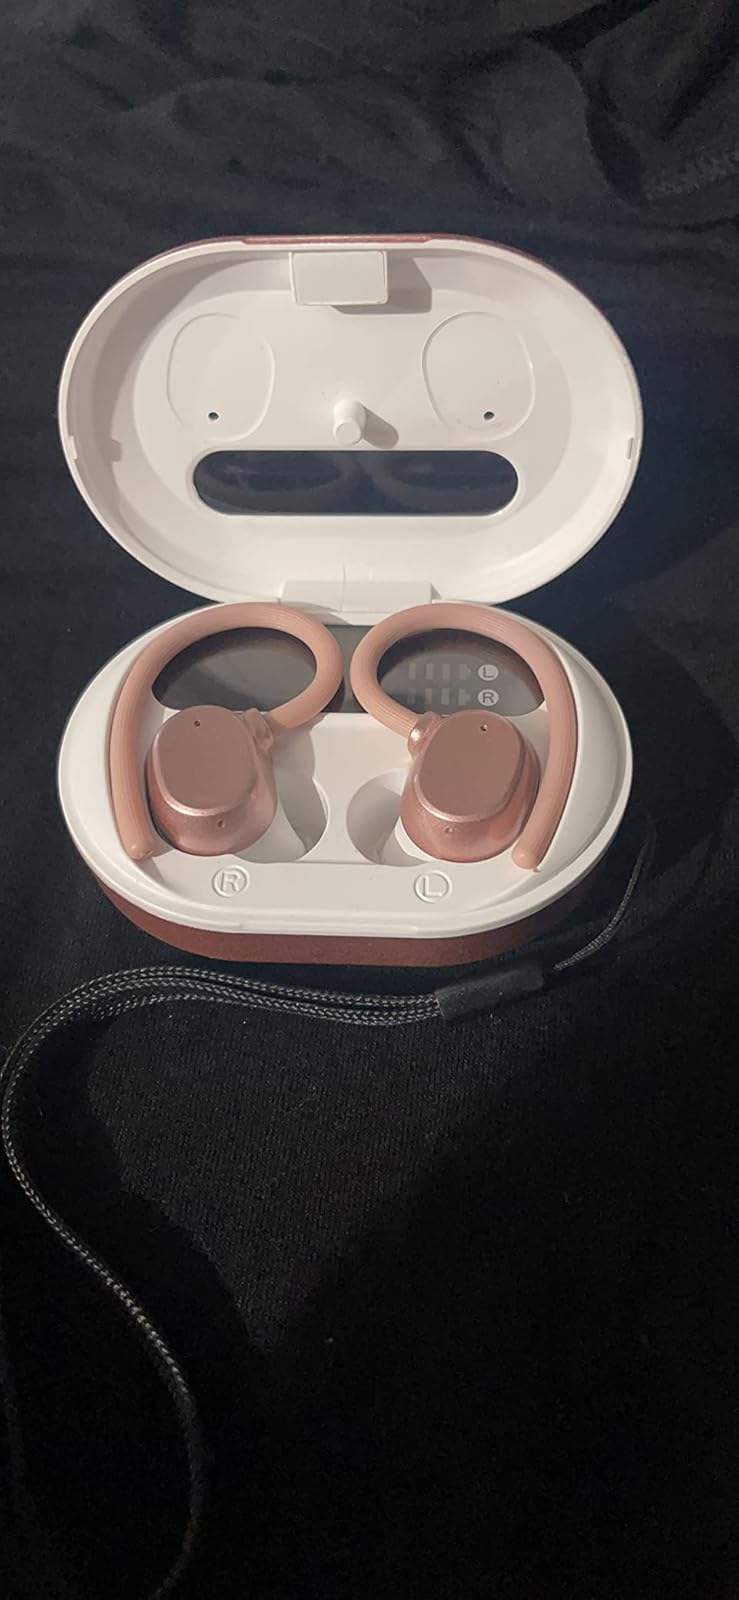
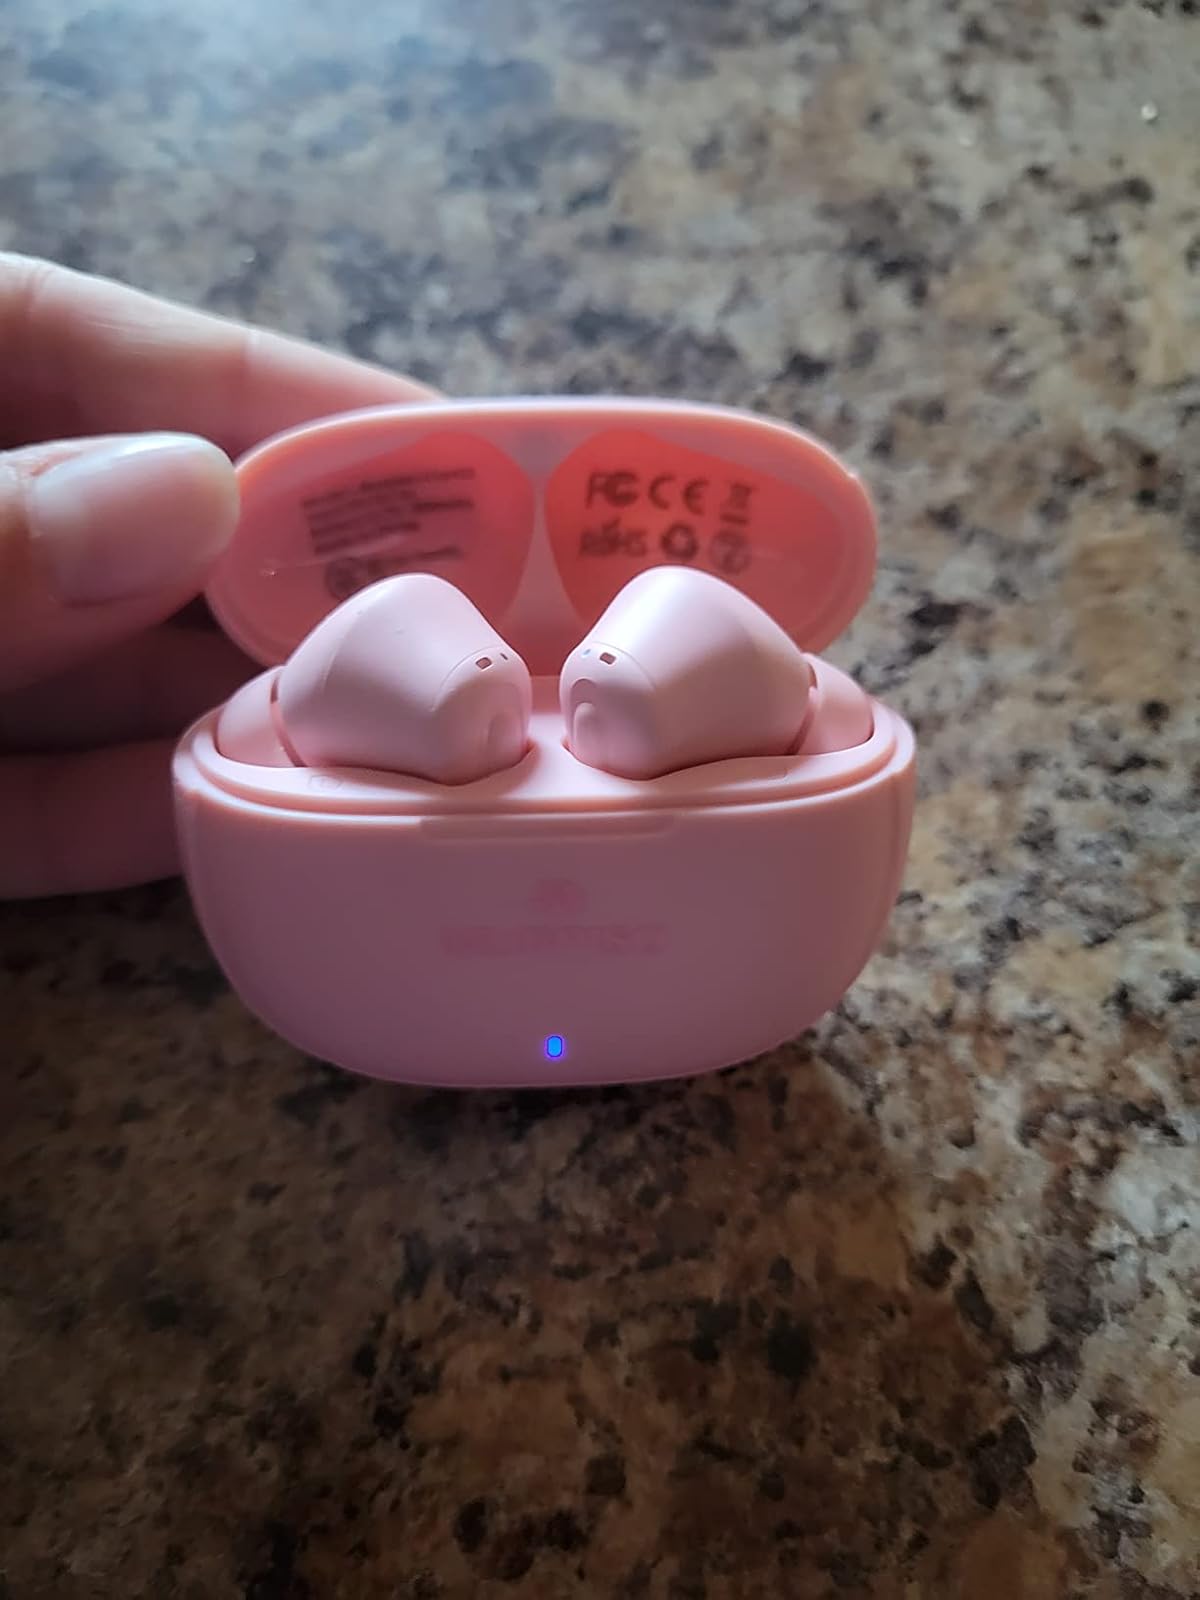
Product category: earbuds
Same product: no